IUoU battery charging

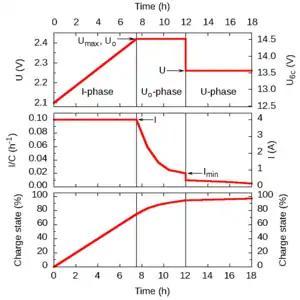
Example charging graph. On the left: per-cell quantities. On the right: example values for a 40 Ah, 6-cell (12 V) battery. Note: schematic illustration; not based on actual measurements.

IUoU is a DIN-designation (DIN 41773) for a lead-acid battery charging procedure that is also known as "3-stage charging", "3-phase charging", or "3-step charging". It consists of three phases (or stages), to be executed by a battery charger. The three phases are: "I-phase" (constant electric current), "Uo-phase" (constant over-voltage), and "U-phase" (constant voltage). The purpose is to fully charge the battery in a relatively short time without reducing its life span and to keep the battery charged indefinitely as long as the charger is connected.